Sachkhere Mountain Training School

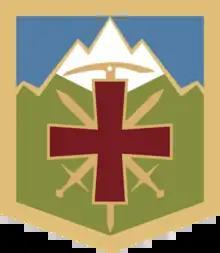
Sachkhere Mountain Training School logo

The Sachkhere Mountain Training School is a mountain warfare training facility in Georgia, located near the town of Sachkhere in the west of the country. Established on 14 August 2006, it is operated by the Joint Staff of the Georgian Armed Forces Military Training and Education Command.